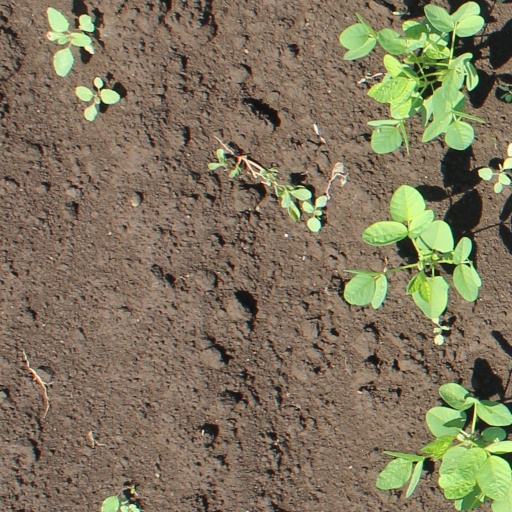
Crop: soybean